1929 Spanish coup attempt

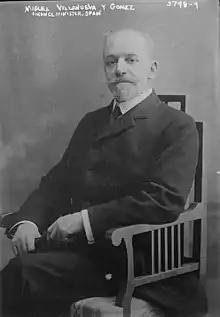
Miguel Villanueva y Gómez, 1915

Among the members of the discredited political parties who stood against the Dictatorship, the conservative José Sánchez Guerra stood out. True to his promise, he went into exile from Spain when the National Consultative Assembly was convened in September 1927. From his exile, Sánchez Guerra began to promote a civic-military conspiracy aimed at ending the Dictatorship. His contact within Spain was the liberal Miguel Villanueva, who had served as a minister in the last constitutional government of Alfonso XIII. Villanueva acted as the treasurer of the conspiracy and directed the self-styled "Revolutionary Central Board," composed of members from both parties of the turn, conservatives, and liberals.